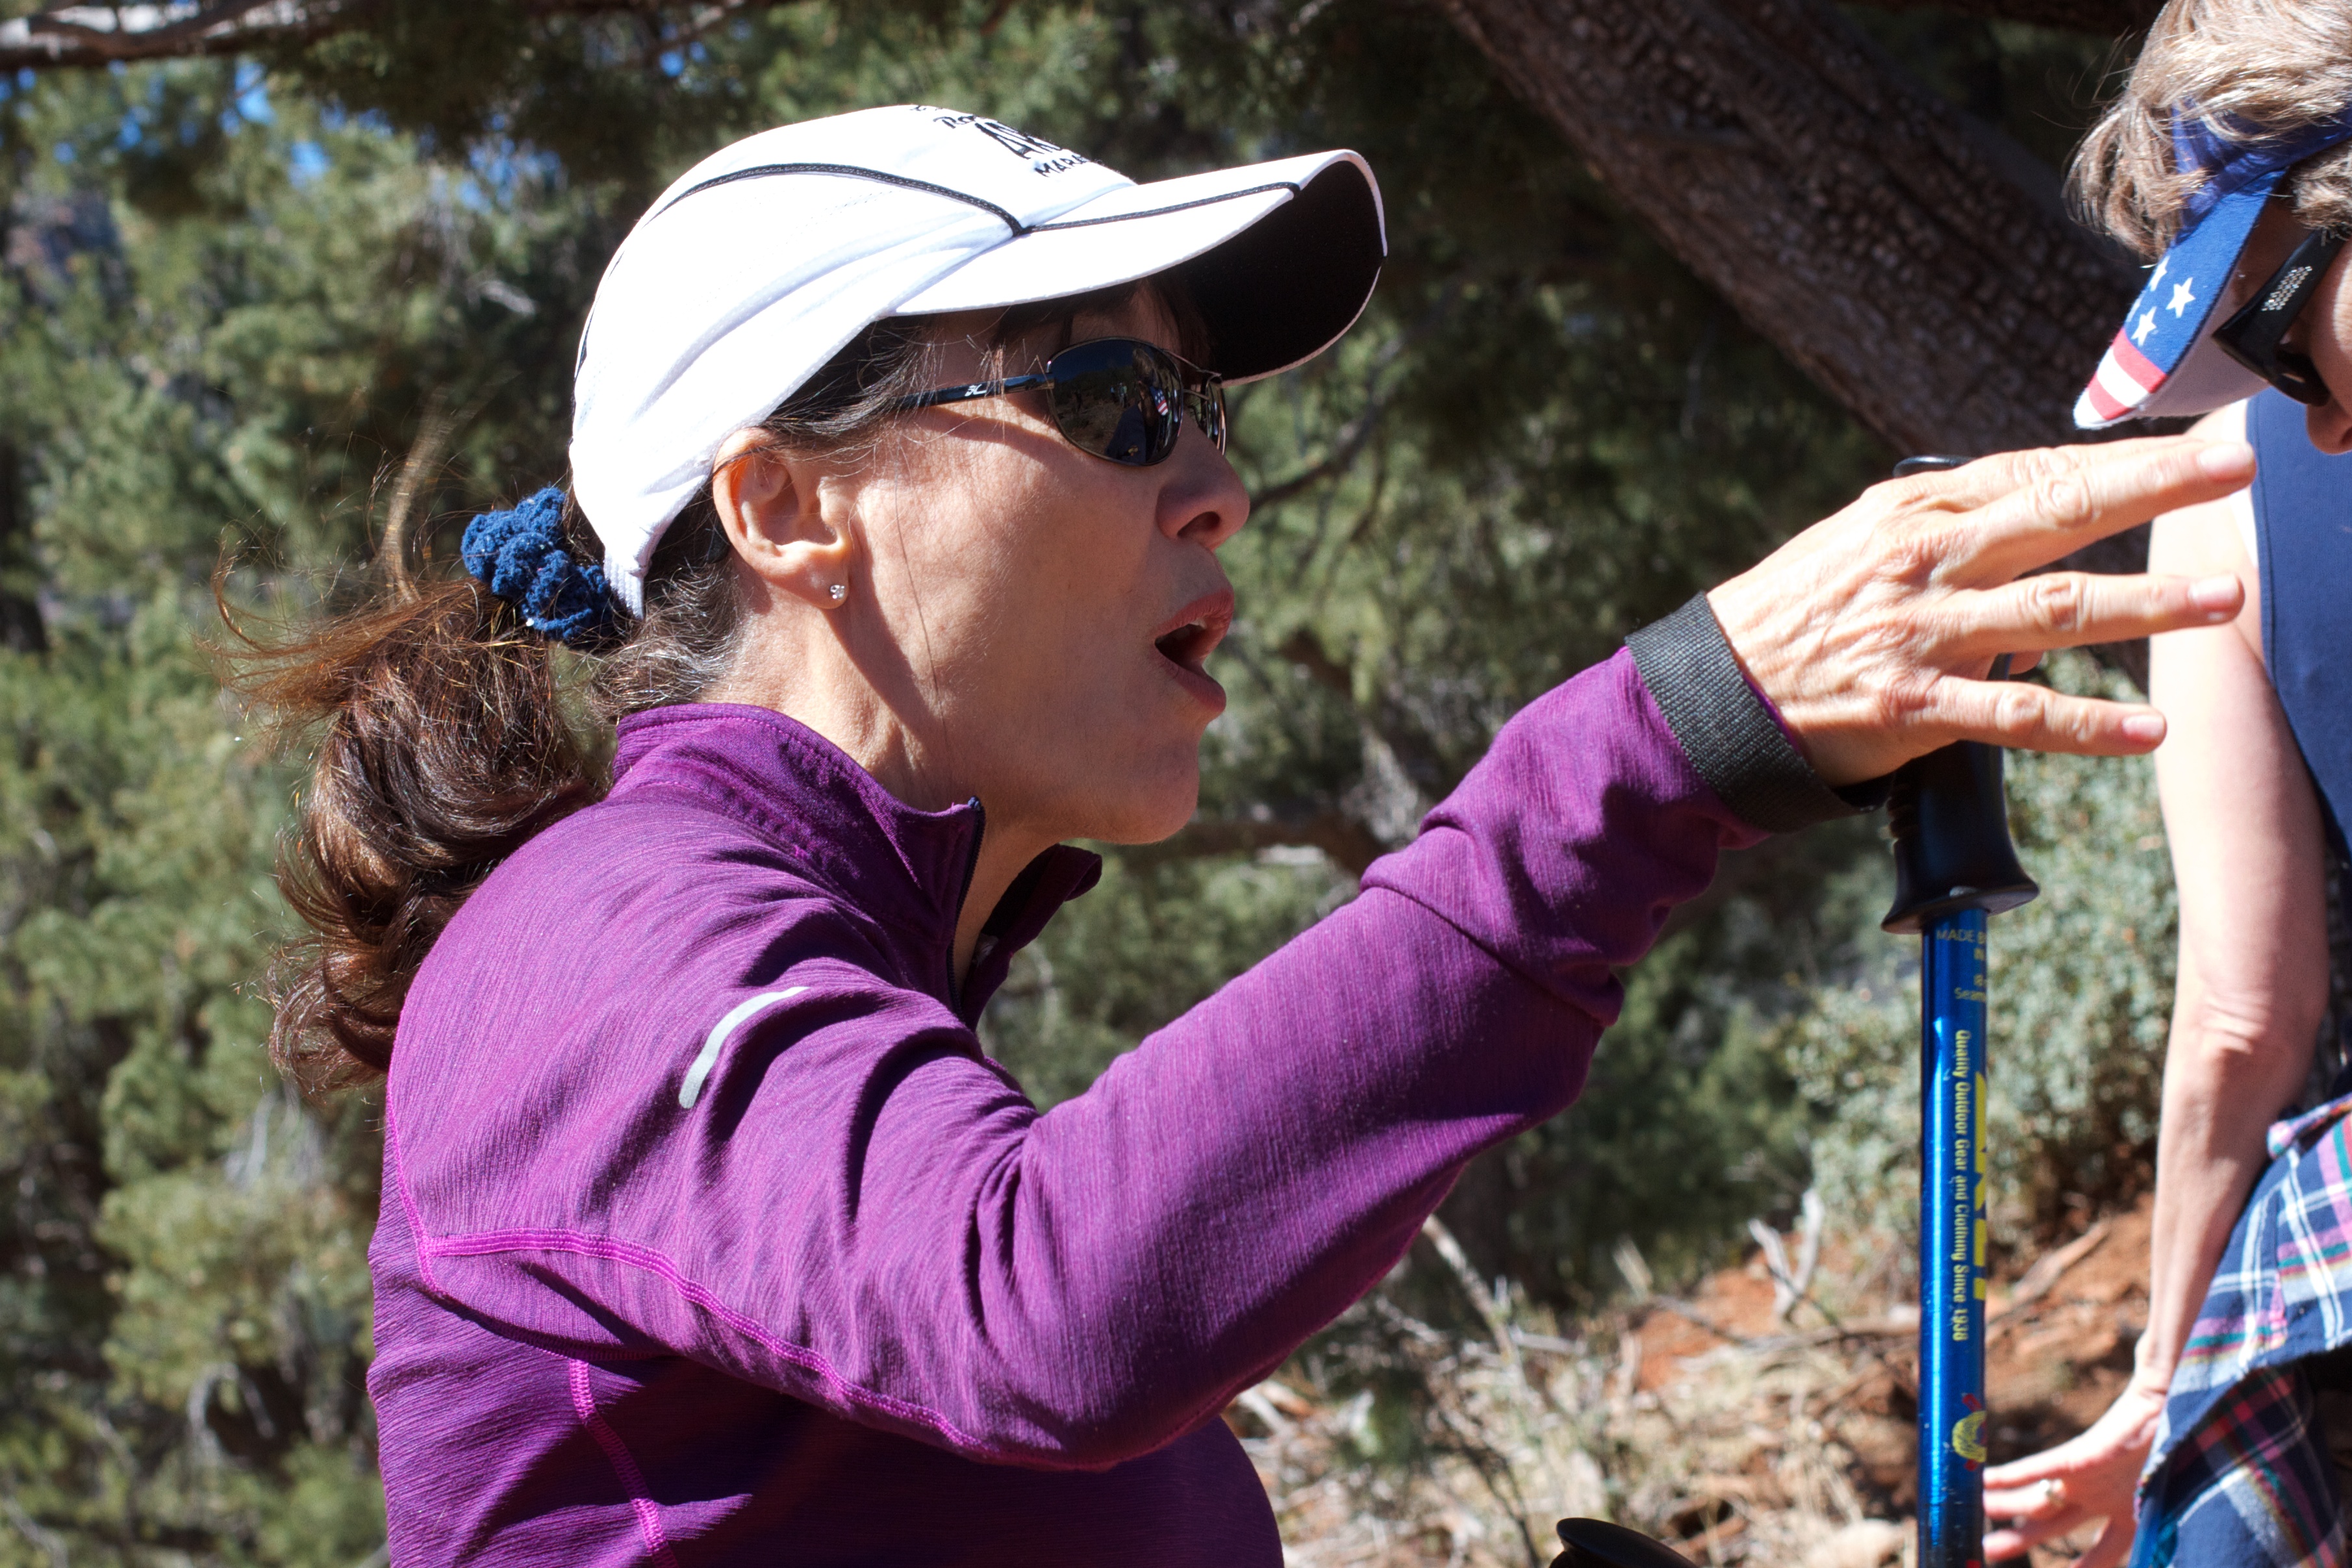
walking, adventure, recreation, sports, stewsbrews, outdoor recreation